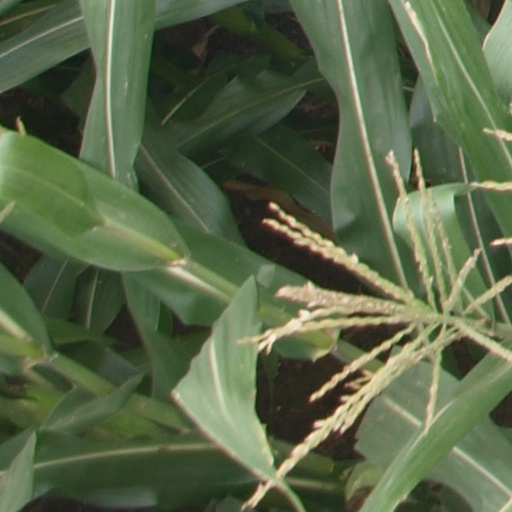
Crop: maize; corn